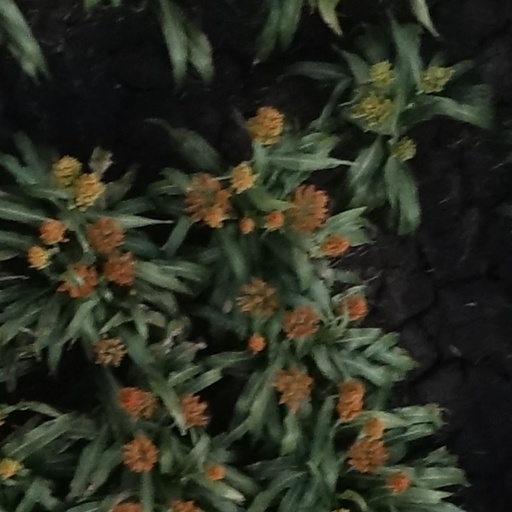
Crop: sorghum